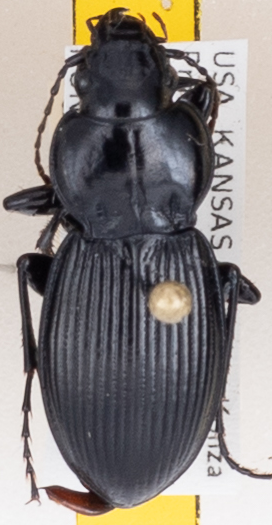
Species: Cyclotrachelus sodalis colossus
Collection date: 2022-07-20
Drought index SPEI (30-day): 0.718
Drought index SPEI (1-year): -0.276
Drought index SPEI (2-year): -0.24